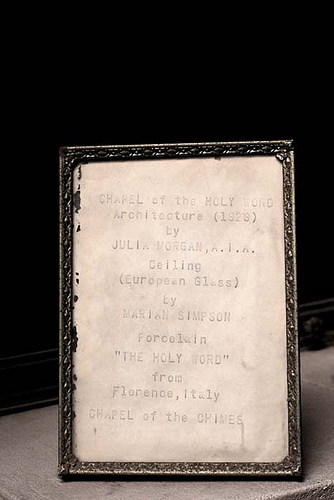
Label: not_food